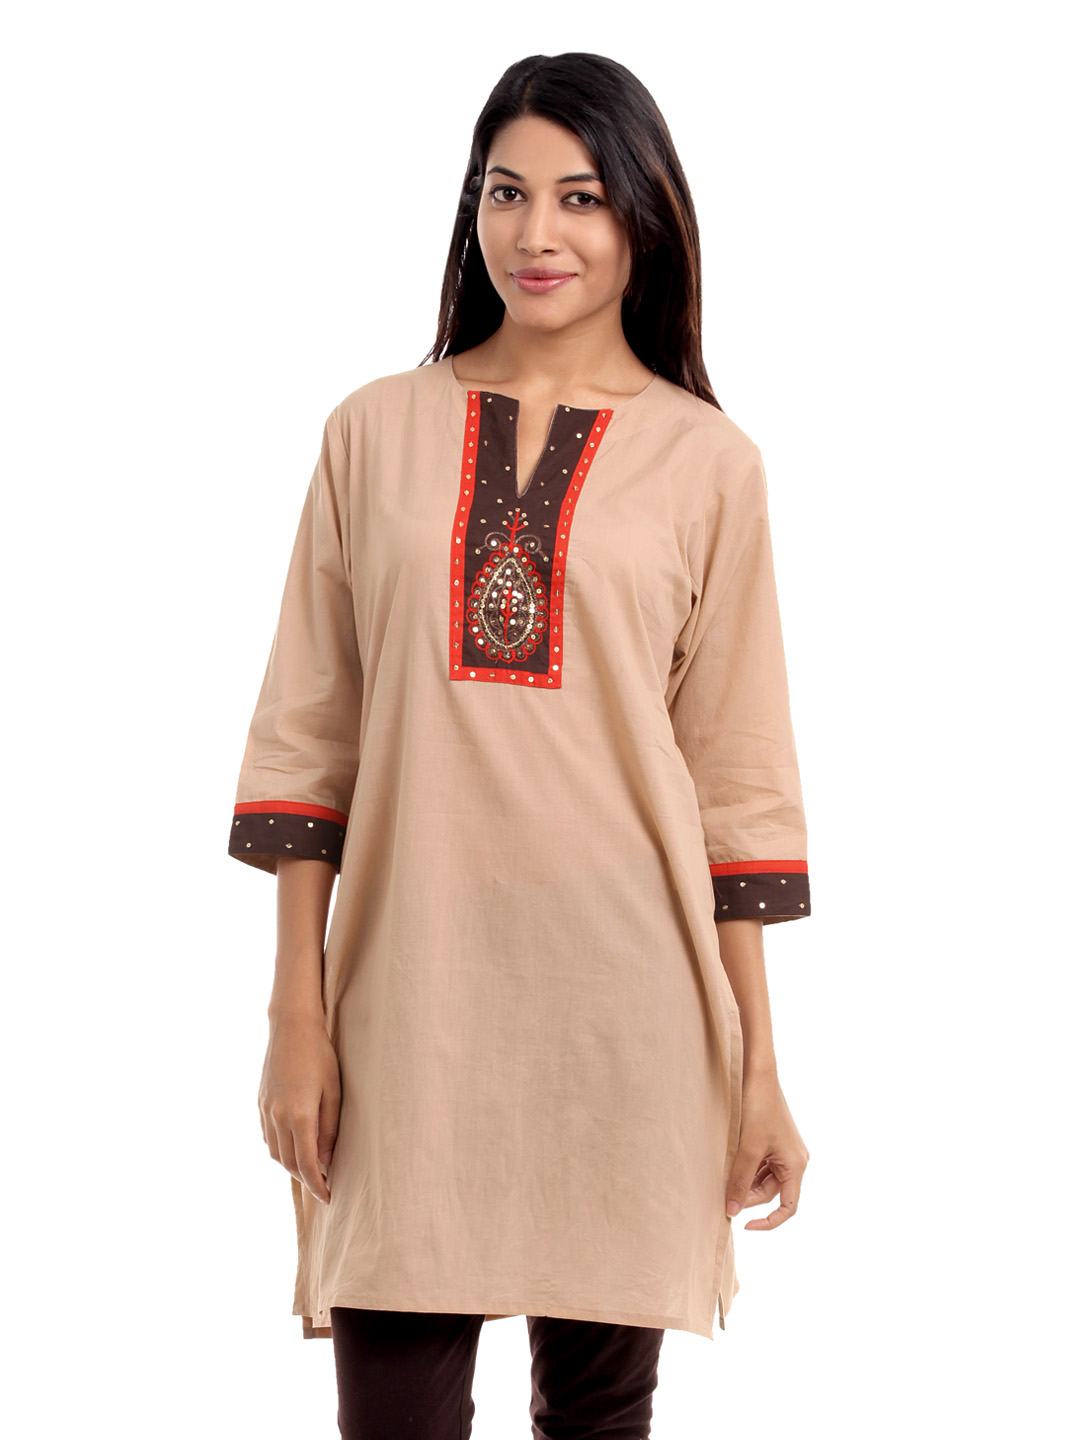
Shree Women Beige Kurta
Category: Apparel / Topwear / Kurtas
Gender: Women
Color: Beige
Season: Summer 2012
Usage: Ethnic